1 Kings 3

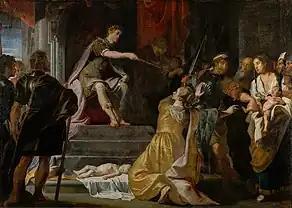
"The Judgement of Solomon" by Gaspar de Crayer, c. 1620

This section records one episode of Solomon putting to effect the wisdom granted to him in giving an 'unusually clever court judgement' when he was confronted with a seemingly insoluble problem: 'claim against counter-claim without witnesses or evidence'. It was the maternal love—in itself not a legally relevant factor—that supplied 'the key to truth and justice'. The wisdom of Solomon in the administration of justice is an important royal function (cf. 2 Samuel 8:15; 15:2–6).